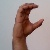
The image shows a hand gesture representing the letter 'C' in Indian Sign Language.